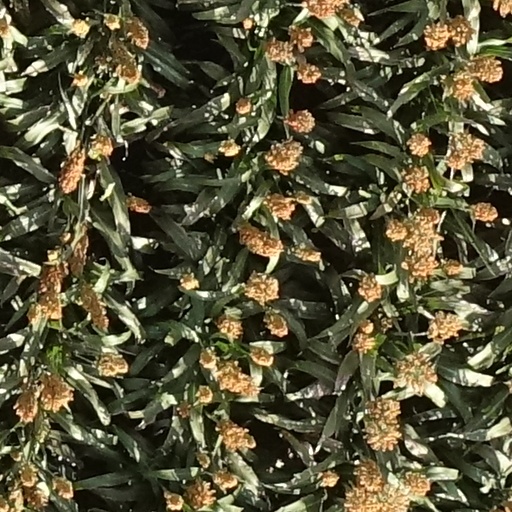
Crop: sorghum